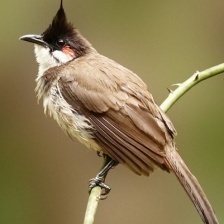
Species: RED WISKERED BULBUL
Scientific name: PYCNONOTUS JOCOSUS